House at 170 Otis Street

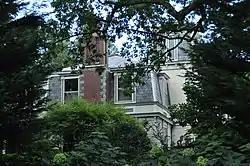

The House at 170 Otis Street in Newton, Massachusetts is a rare local work of the nationally known Boston architect Hammatt Billings. The two story Second Empire house was built in 1870–71 for Charles Ellis and Emma Claflin Ellis, the daughter of William Claflin, then Governor of Massachusetts, whose own home (no longer extant) was in Newtonville. The house's most prominent feature is its mansard-roofed -story tower, topped with iron cresting.